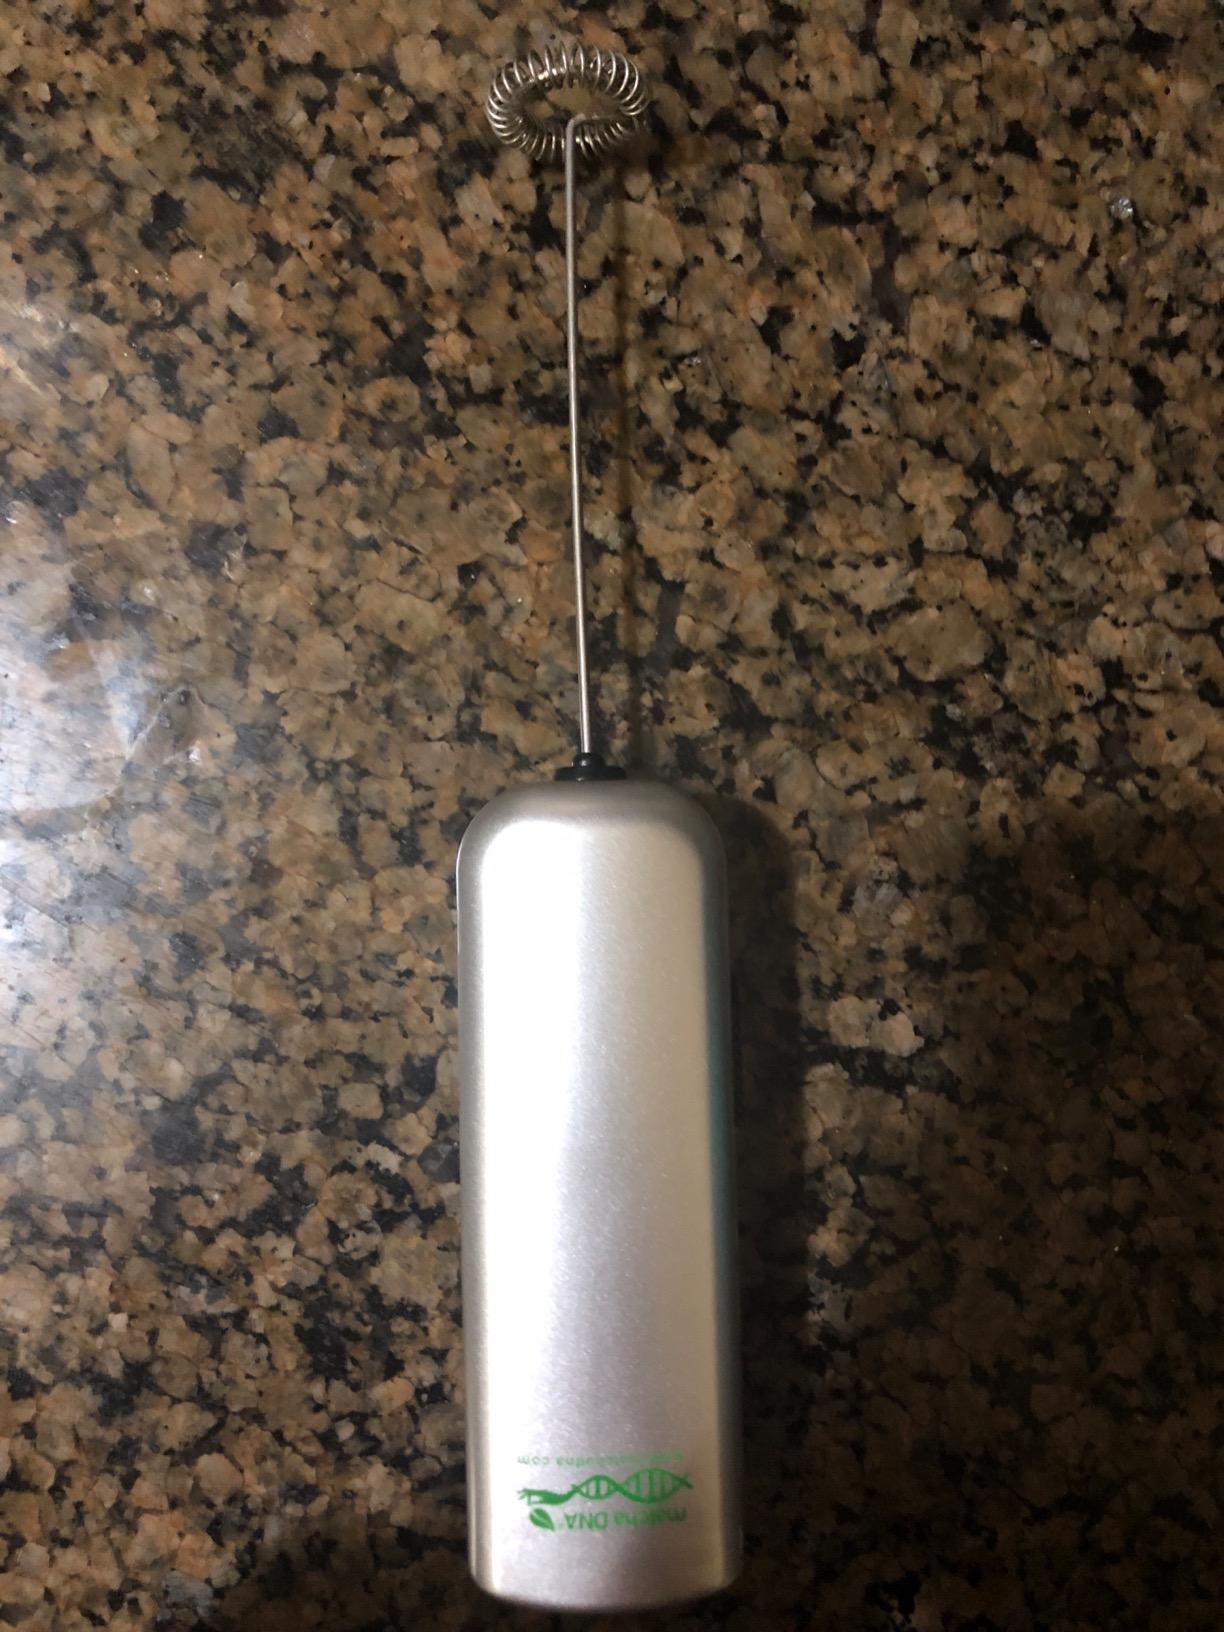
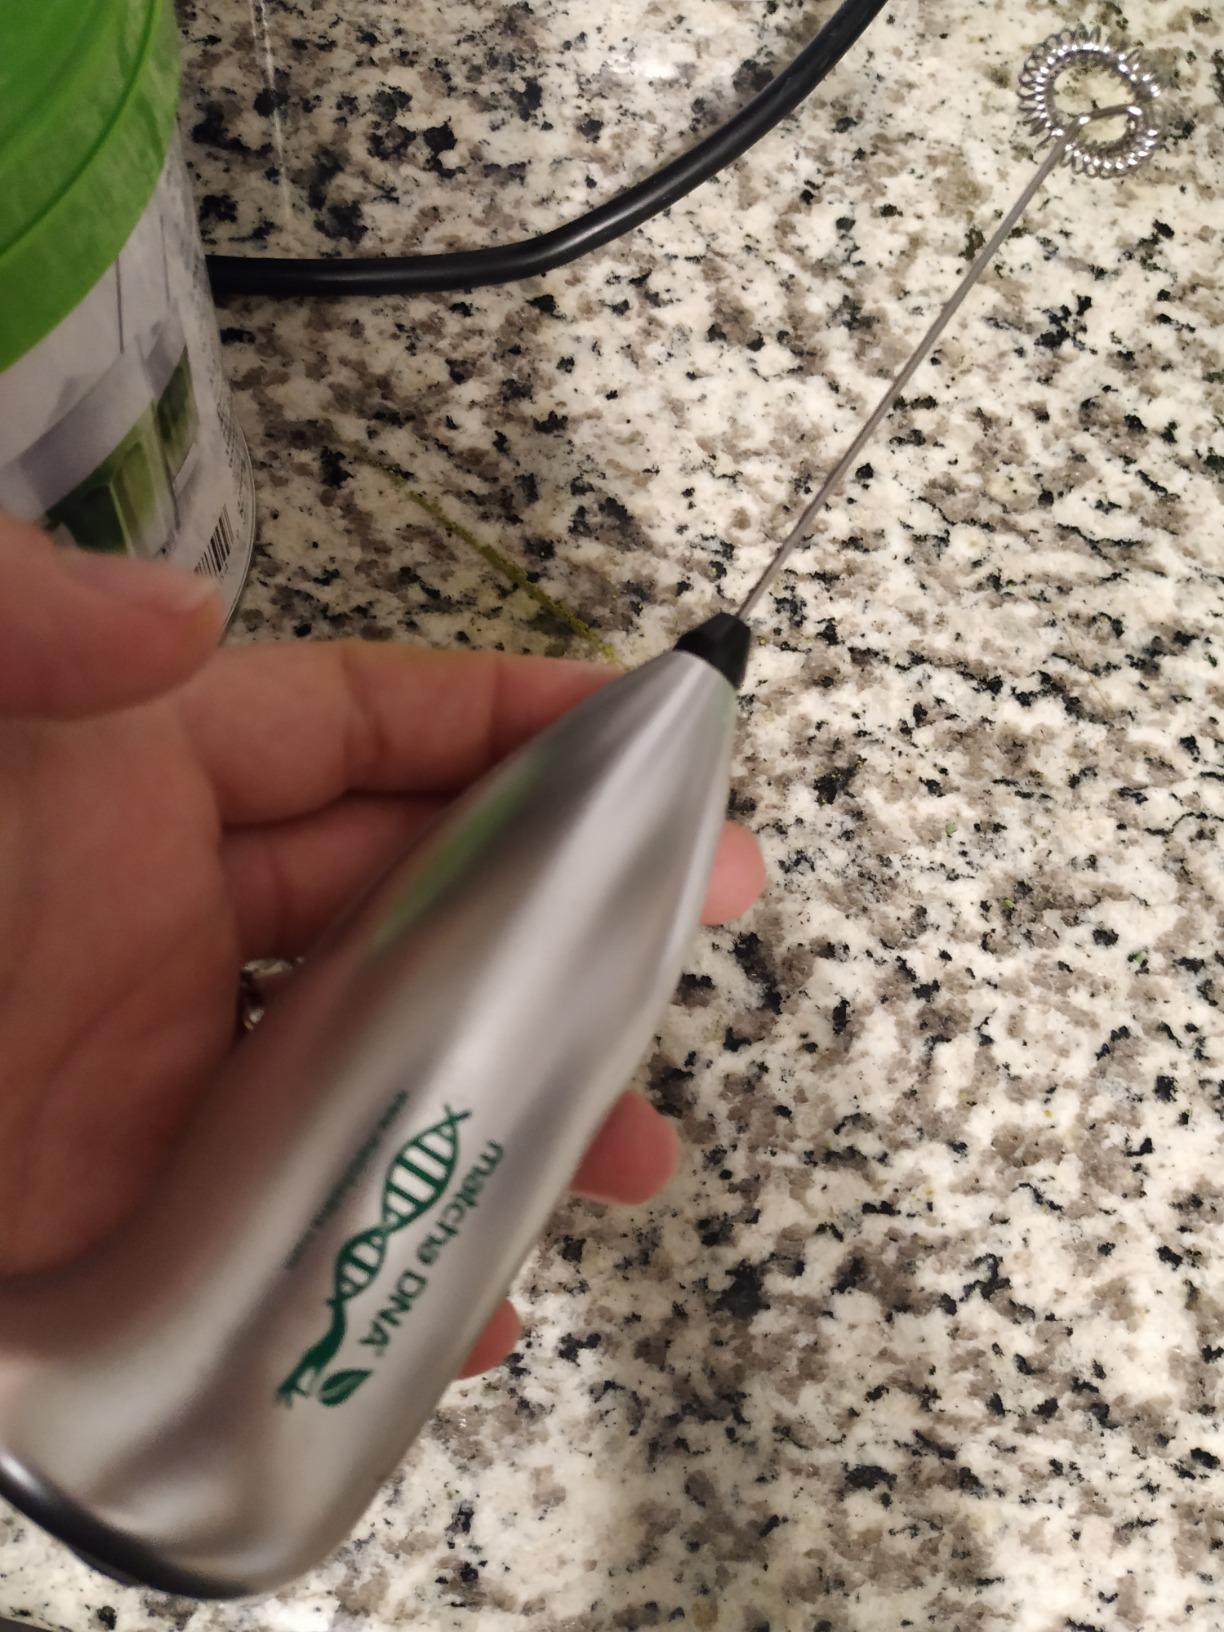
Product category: items_mixer
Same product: no